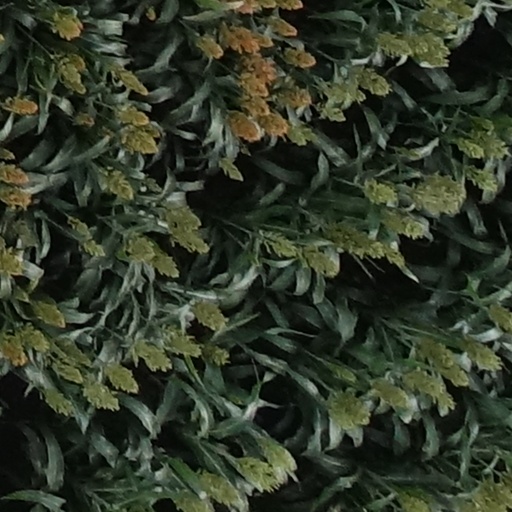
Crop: sorghum